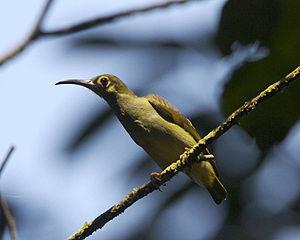
Le genre Arachnothera regroupe treize espèces d'oiseaux appartenant à la famille des Nectariniidae. Arachnothère est le nom français que la nomenclature aviaire en langue française a donné à ces espèces d'oiseaux.